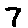
Label: 7